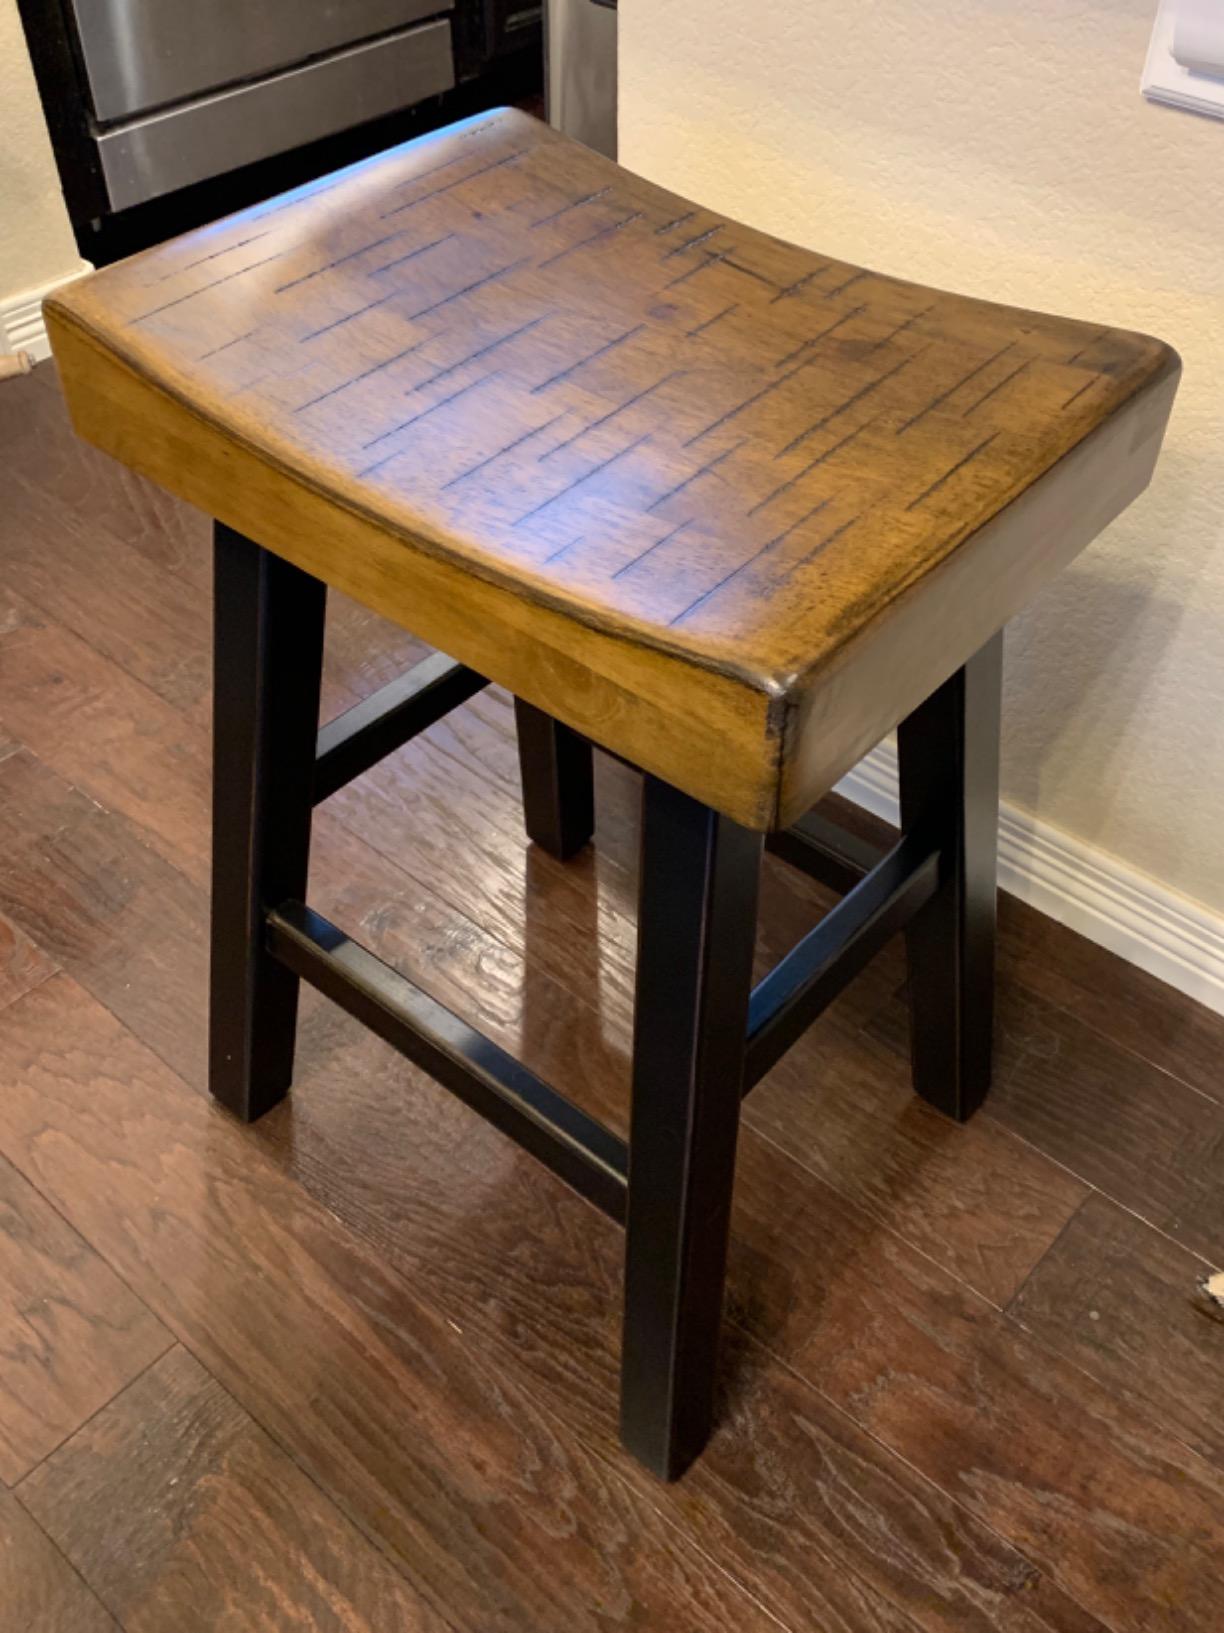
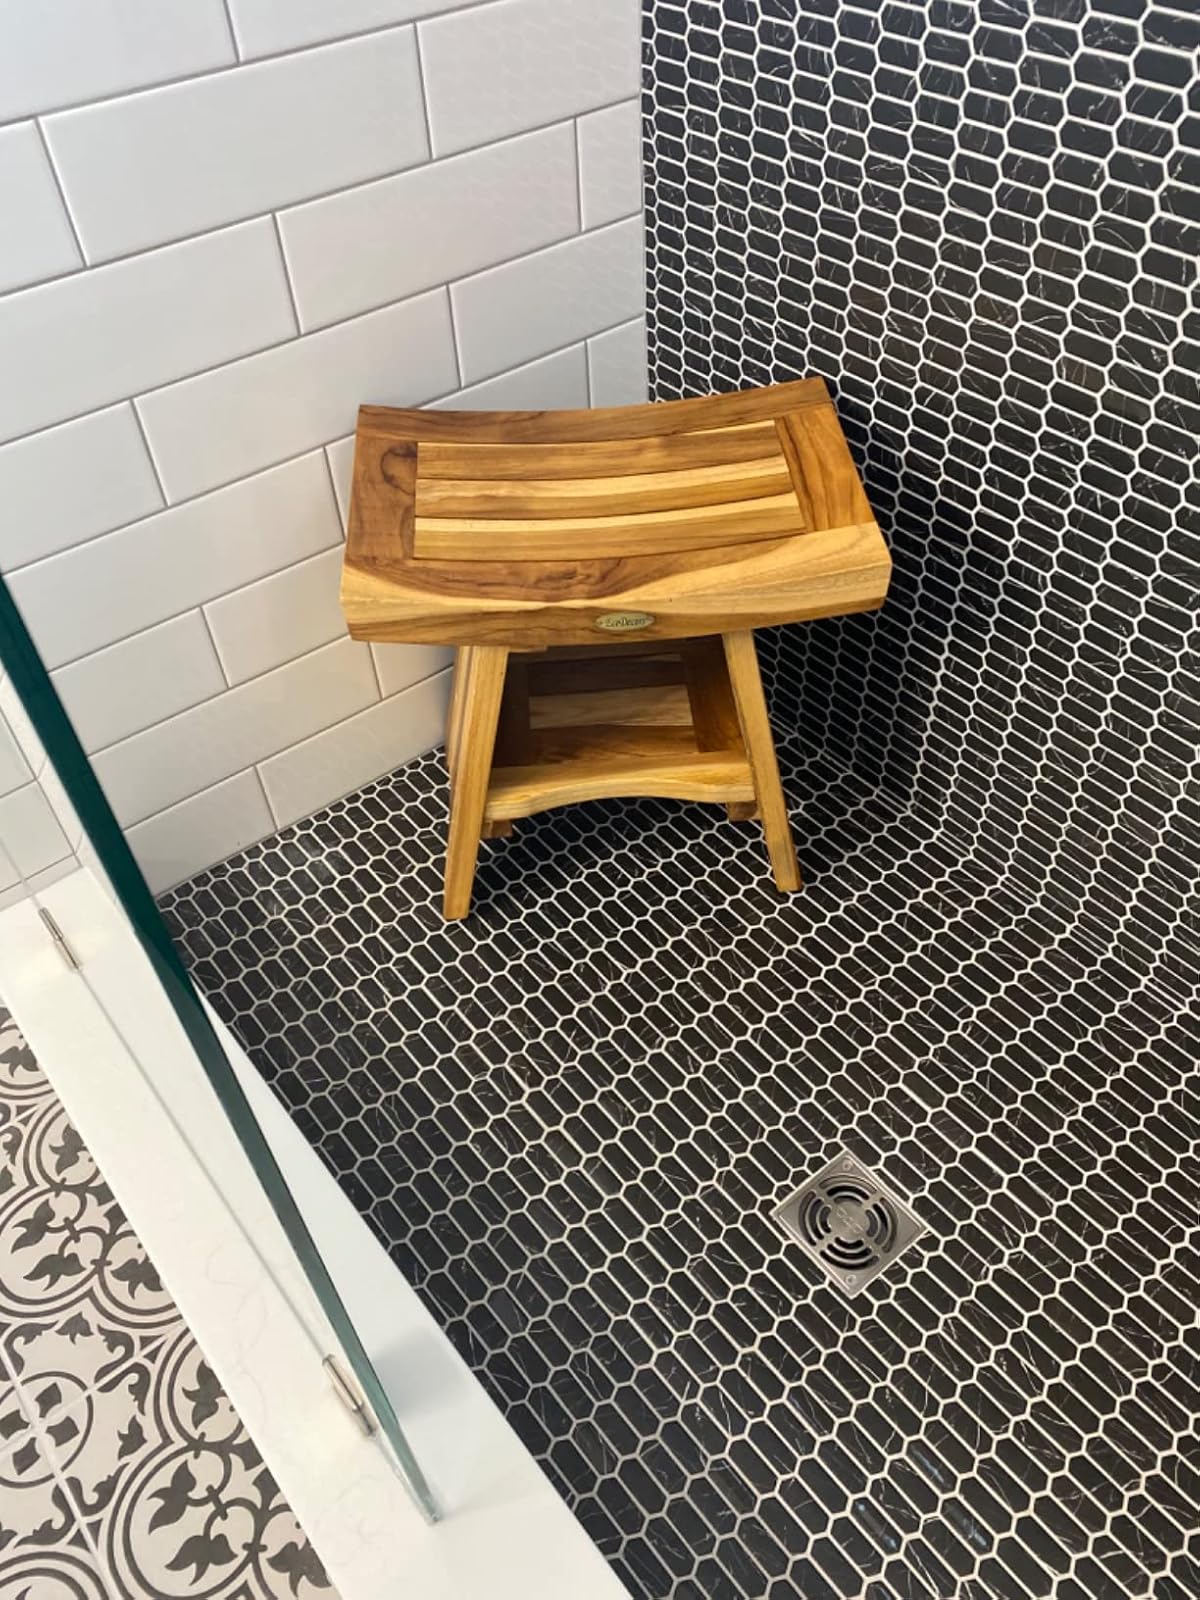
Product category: stool
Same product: no